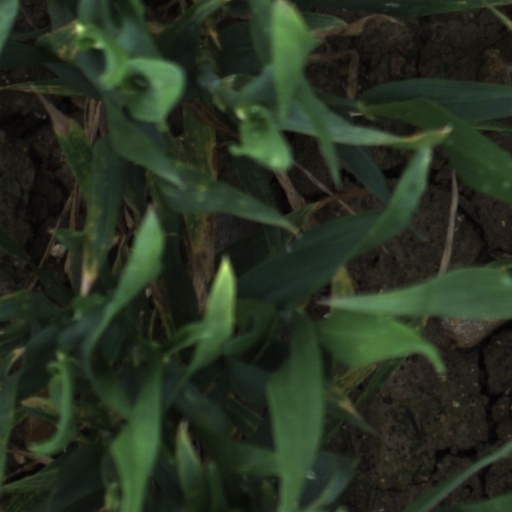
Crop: wheat